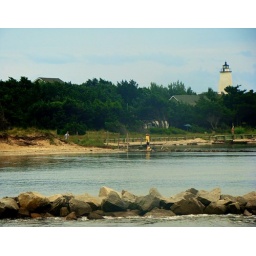
man in a yellow shirt